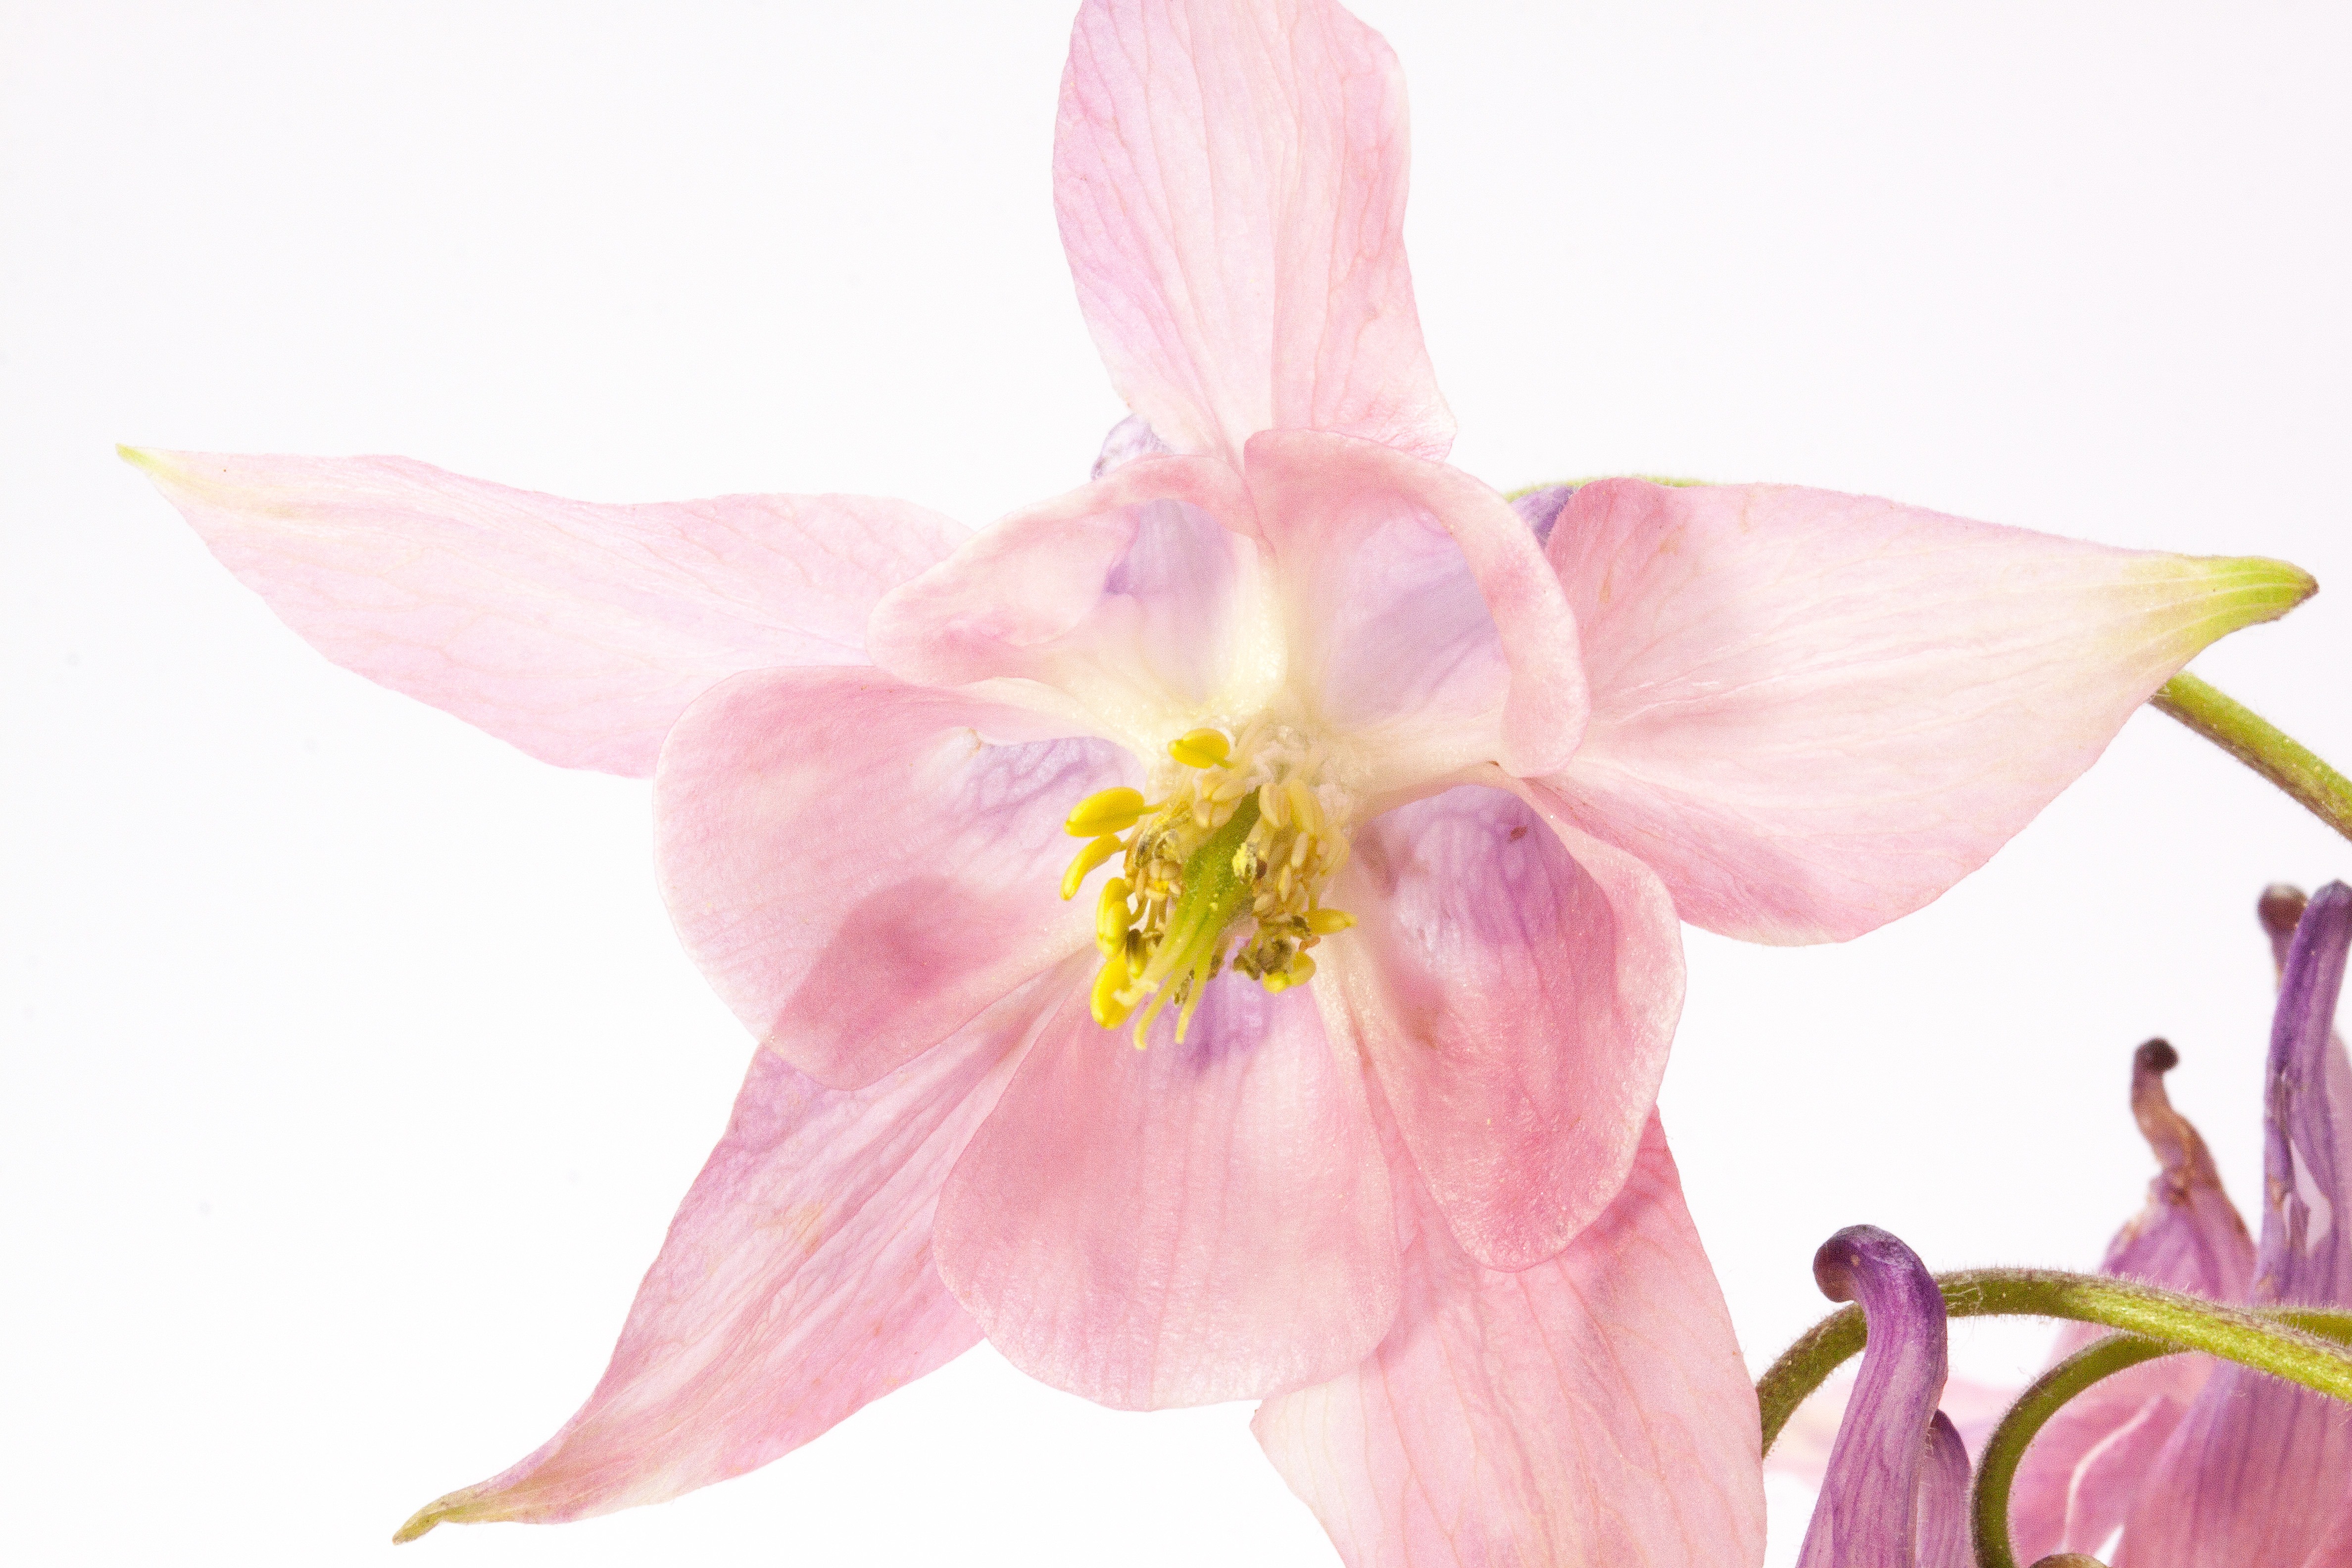
blossom, plant, flower, petal, bloom, macro, garden, pink, columbine, aquilegia, flowering plant, hahnenfu gew chs, herbaceous plants, land plant